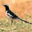
Label: bird